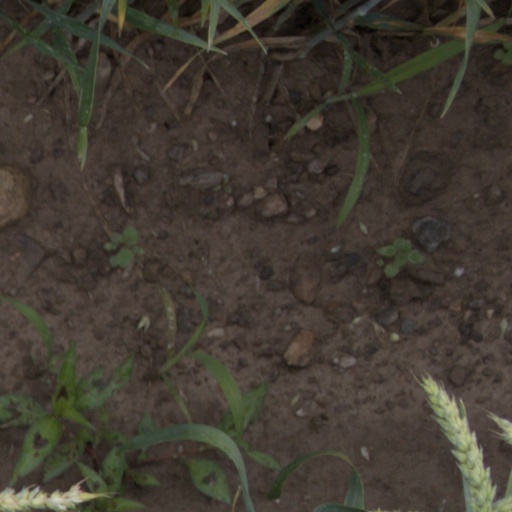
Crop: wheat